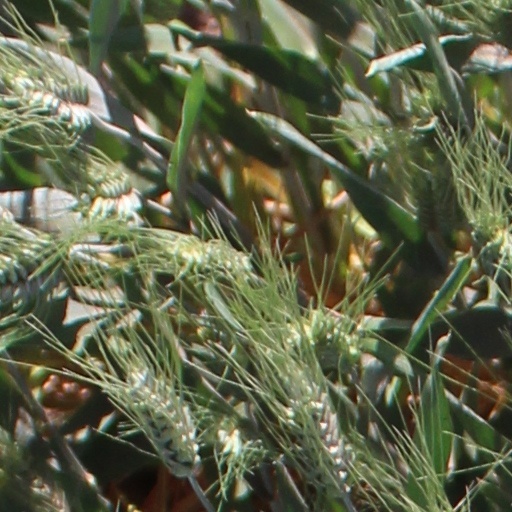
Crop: wheat